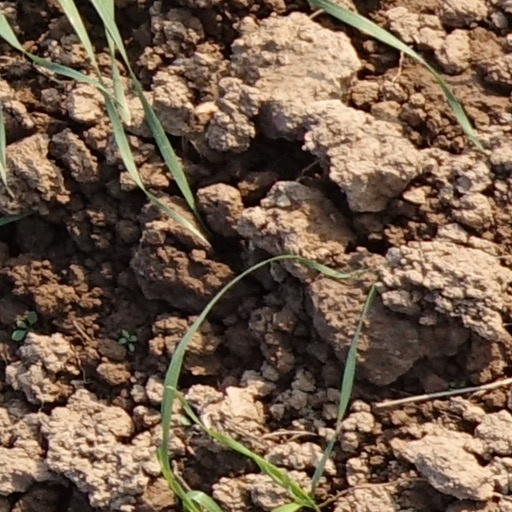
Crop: wheat